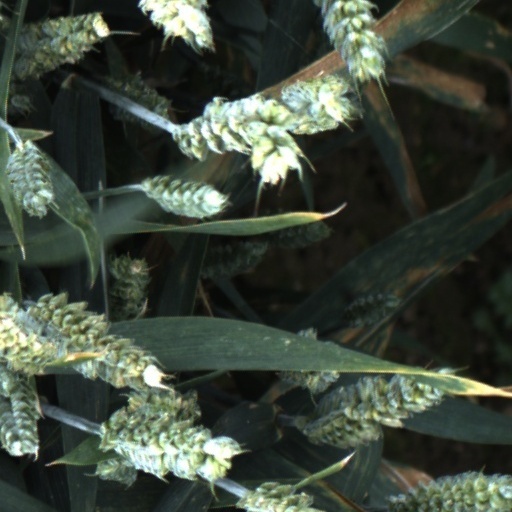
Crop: wheat